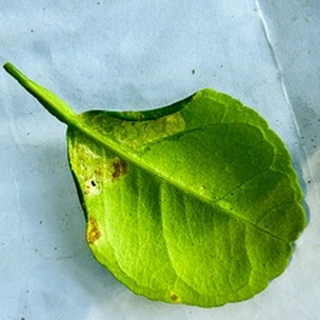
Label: lemon_anthracnose